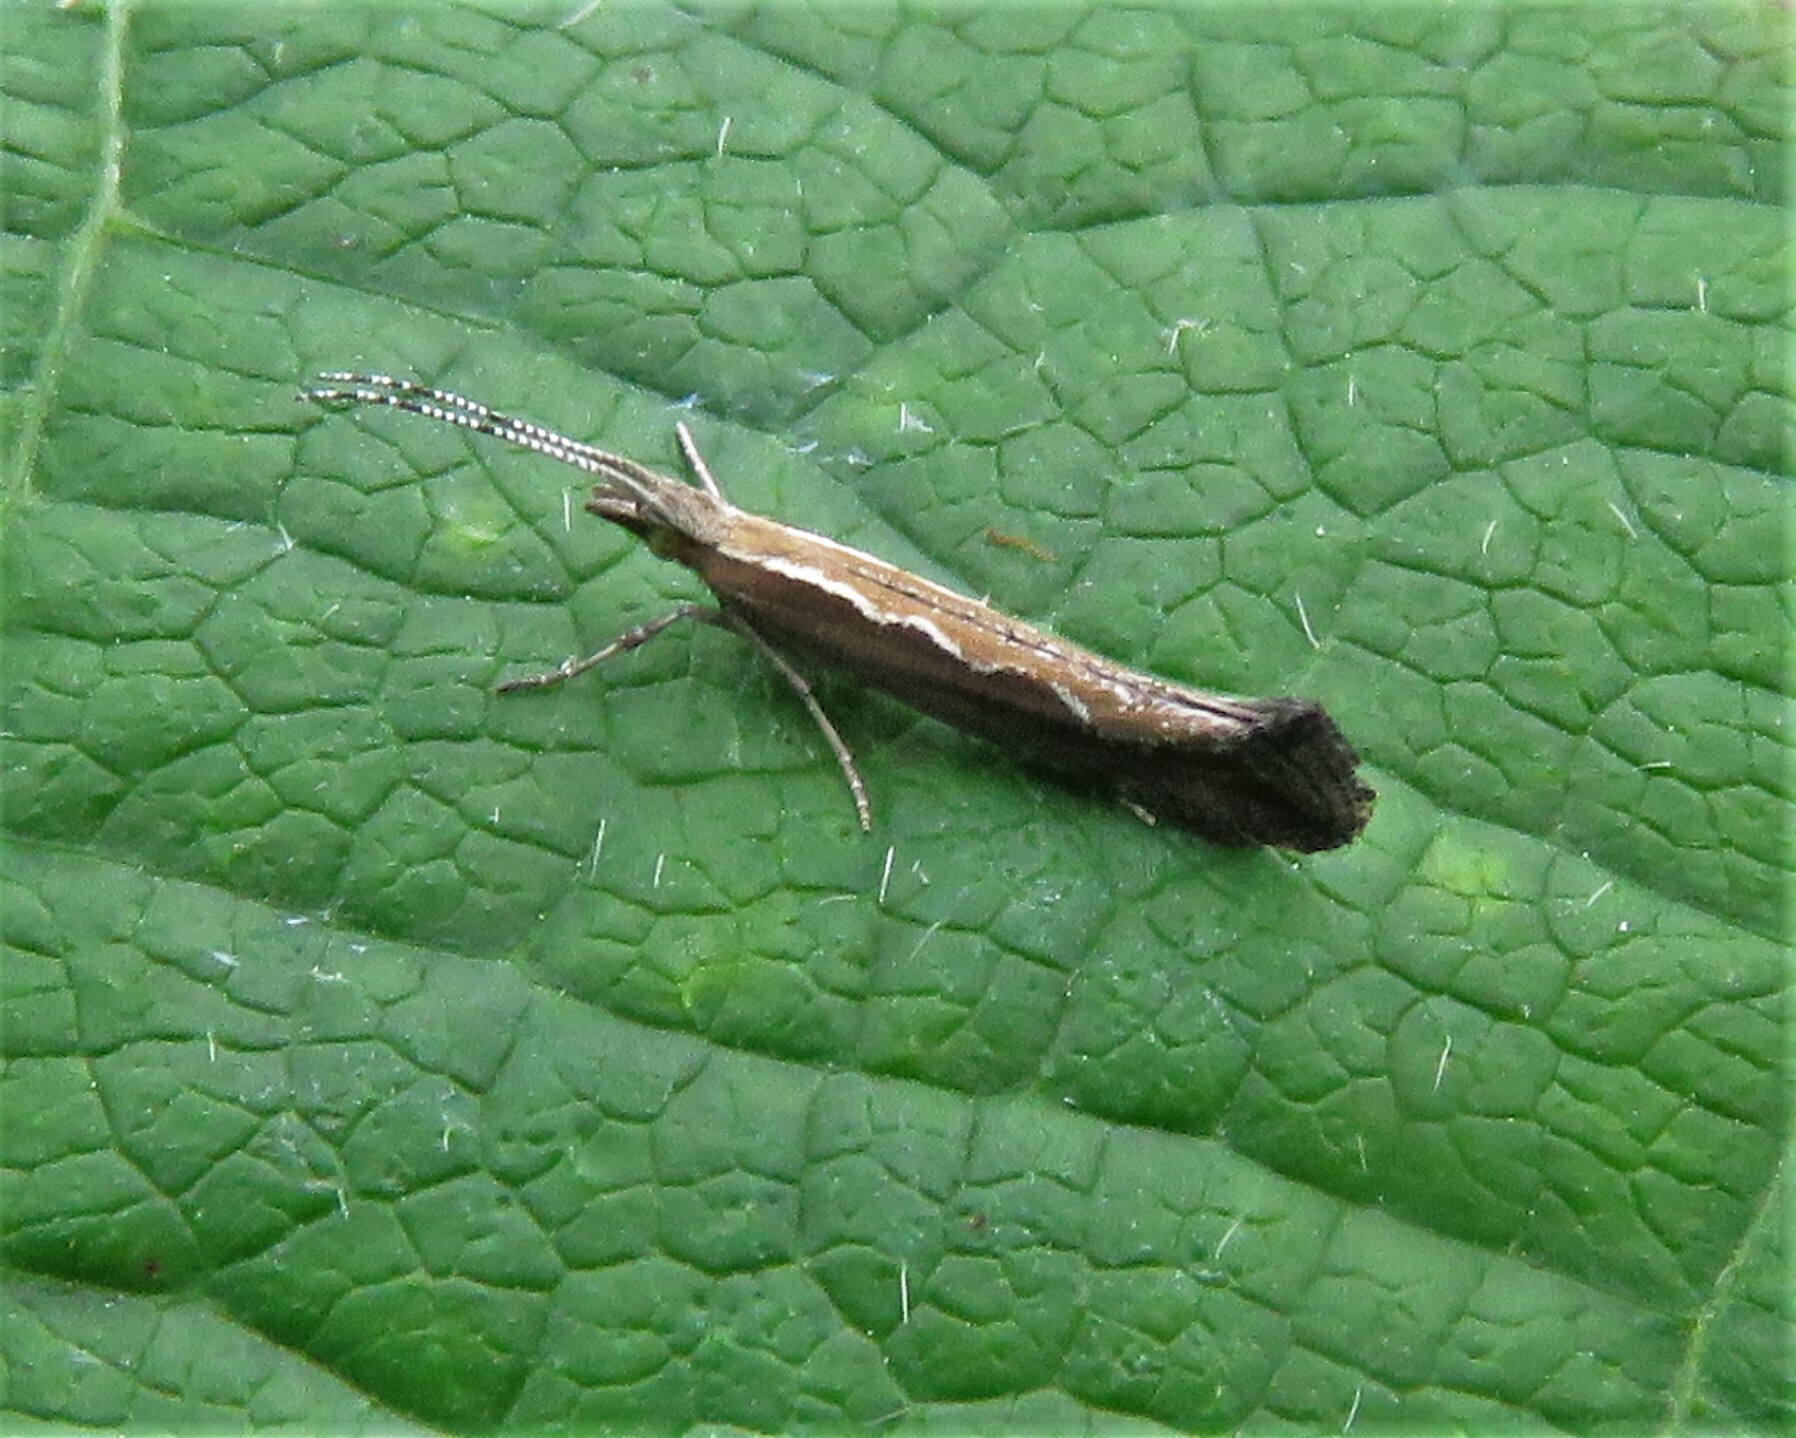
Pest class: diamondback_moth